Eliyahu Eliezer Dessler

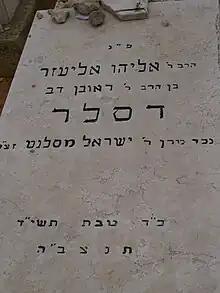

Rabbi Dessler died quite suddenly on December 31, 1953 (Hebrew date 25 Tevet 5714), presumably of ischemic heart disease. He had suffered from peripheral vascular disease in the months prior to his death.